Pooja Umashankar

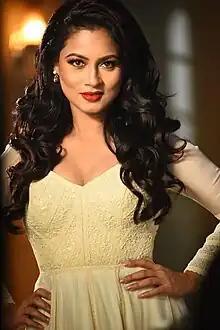
Pooja in 2012

Pooja Gauthami Umashankar is an Indian-Sri Lankan former actress who has primarily appeared in Indian Tamil and Sri Lankan Sinhala cinema.